TBS Education

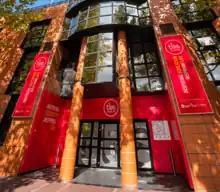
TBS Education - Toulouse Campus

TBS Education has several centers of excellence, research laboratories, and doctoral programs. Over the past 5 years, there have been 20 collaborative research projects resulting in more than 300 articles published in scientific journals, and another 180 books and chapters in these fields. In addition to its faculty and partnerships, TBS directs 25 doctoral students collaborating in this research.